Janne Stefansson

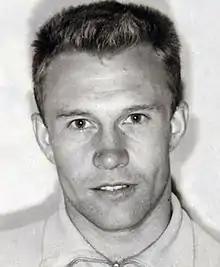
Janne Stefansson by the early 1960s

Janne Reidar Stefansson (born 19 March 1935) is a retired Swedish cross-country skier. He competed in the 1960 and 1964 Olympics in the 15 km and 4 × 10 km events. He won a gold medal in the relay in 1964 and finishing fourth in 1960. He finished fifth in the 15 km event and fourth in both 30 km and 50 km events in 1964.